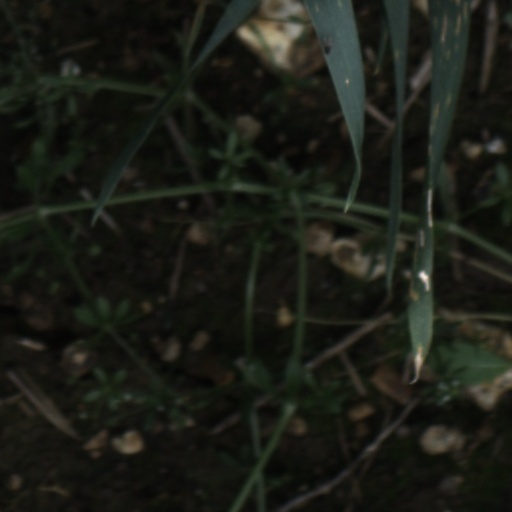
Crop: wheat